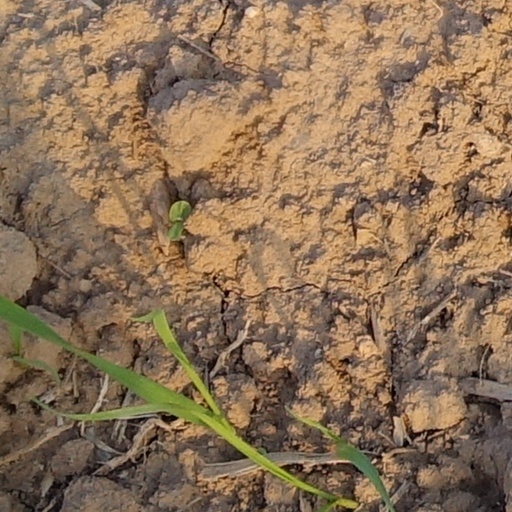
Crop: wheat